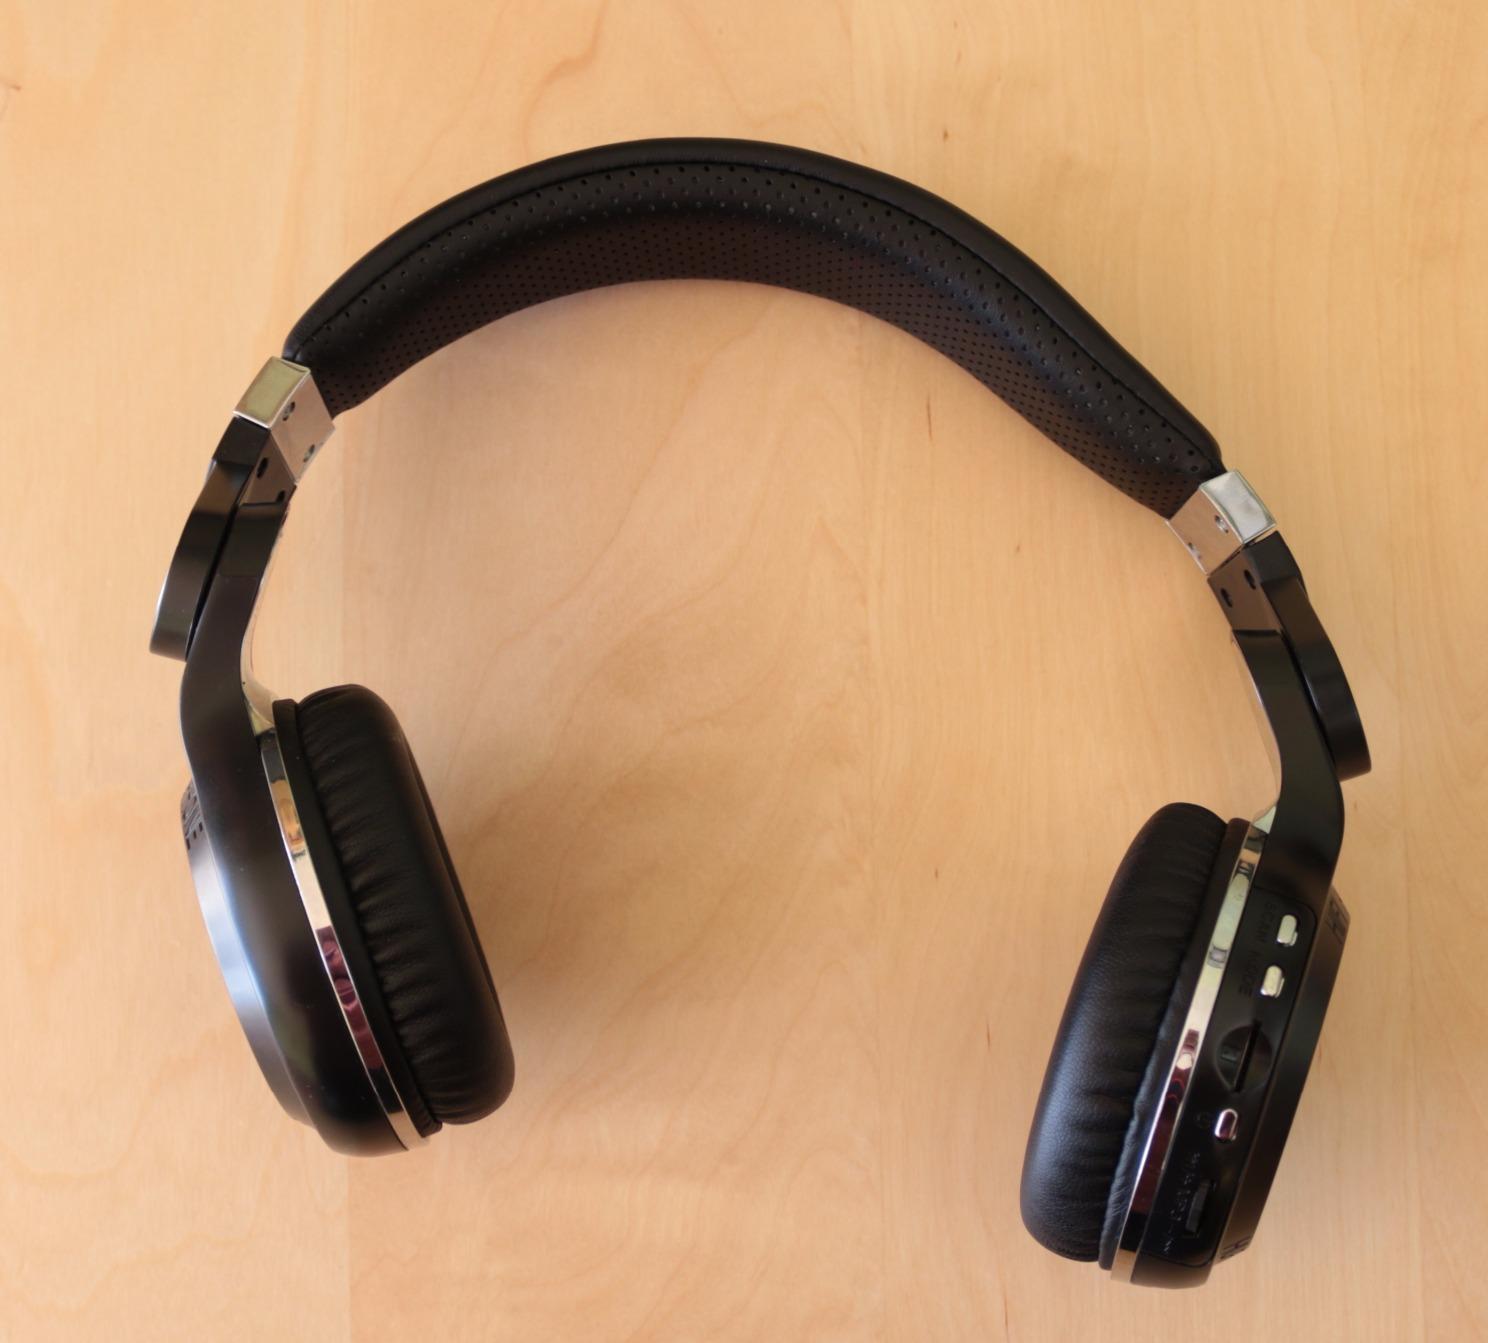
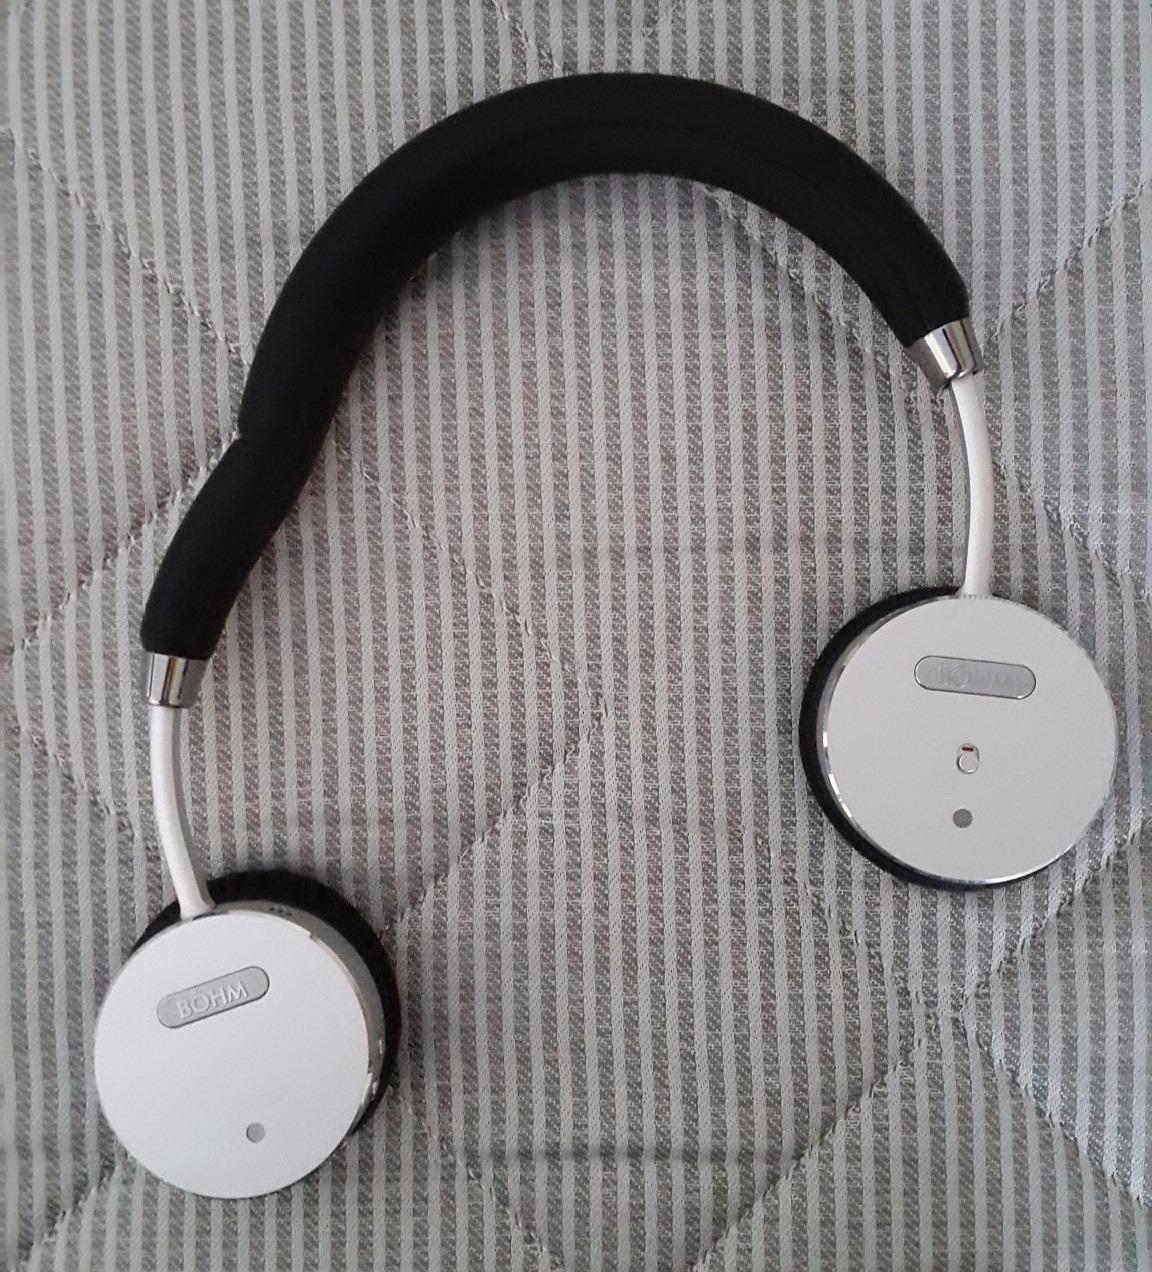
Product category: headphones
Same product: no